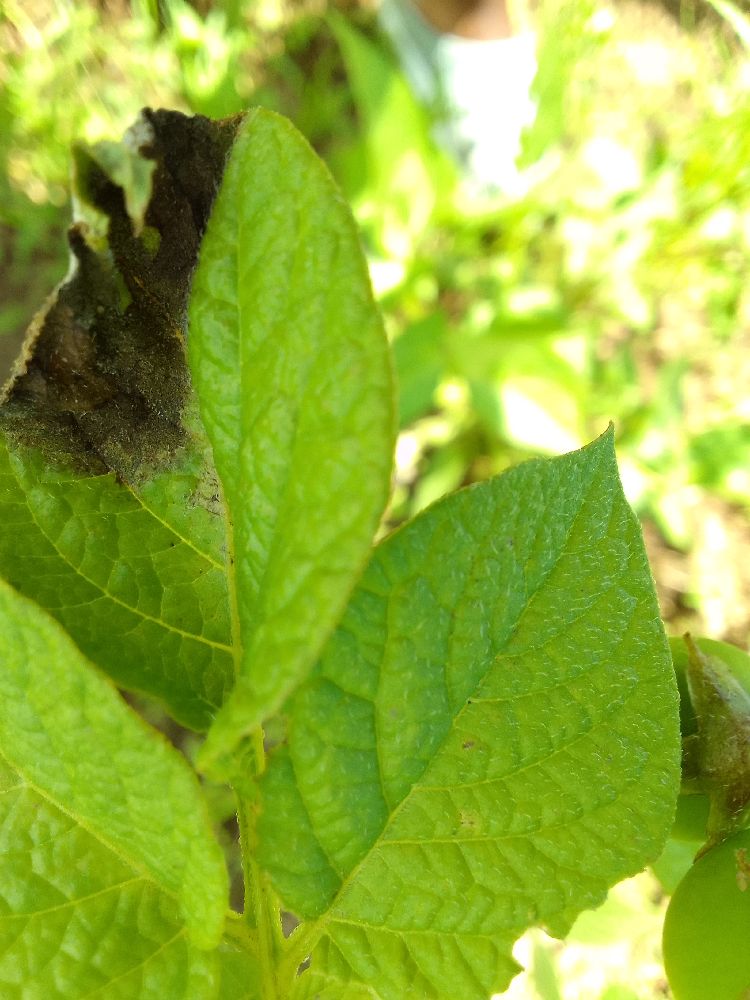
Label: Late blight